Steambot Chronicles

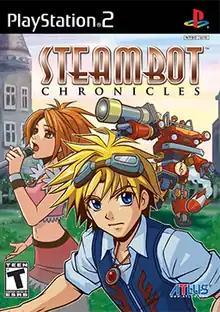
North American box art

is a 2005 action role-playing game developed and published by Irem Software Engineering in Japan for the PlayStation 2, set during an alternate universe Industrial Revolution where machines called 'Trotmobiles' became the standard for modern transportation and industrial machinery. It was later published by Atlus in North America and 505 Games in PAL regions.